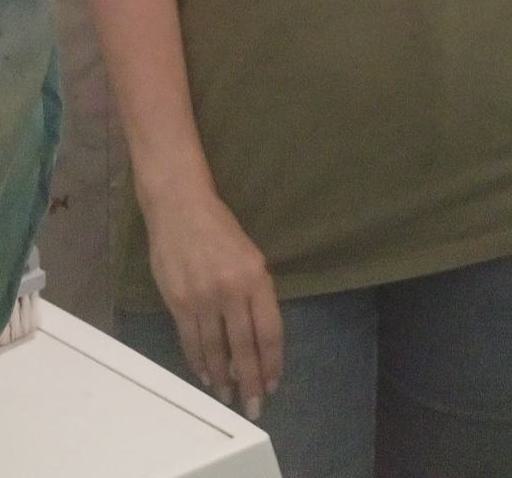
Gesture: no_gesture